Saarang

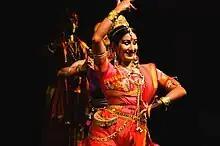
Sonal Mansingh performs at Classical Night

Competitive events are held throughout Saarang and registration begins in December through their website. There are events in every field of art, dance and music, apart from literary events and group events like Scavenger Hunt. There are also informal stalls set up every day for spectators to participate in many small events.